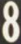
Number: 8